Nasdaq

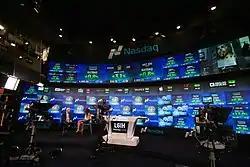
Studio

On March 10, 2000, the NASDAQ Composite stock market index hit a then-high peak of 5,132.52, but fell to 3,227 by April 17, and, in the following 30 months, fell 78% from its peak.